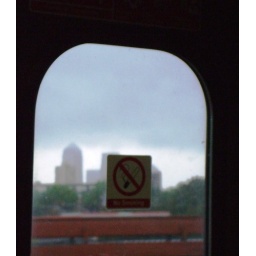
Canary Wharf in the distance, outside the train window